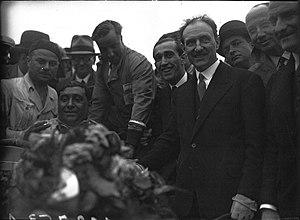
Le Grand Prix automobile de France 1933 est un Grand Prix qui s'est tenu sur l'autodrome de Linas-Montlhéry le 11 juin 1933.